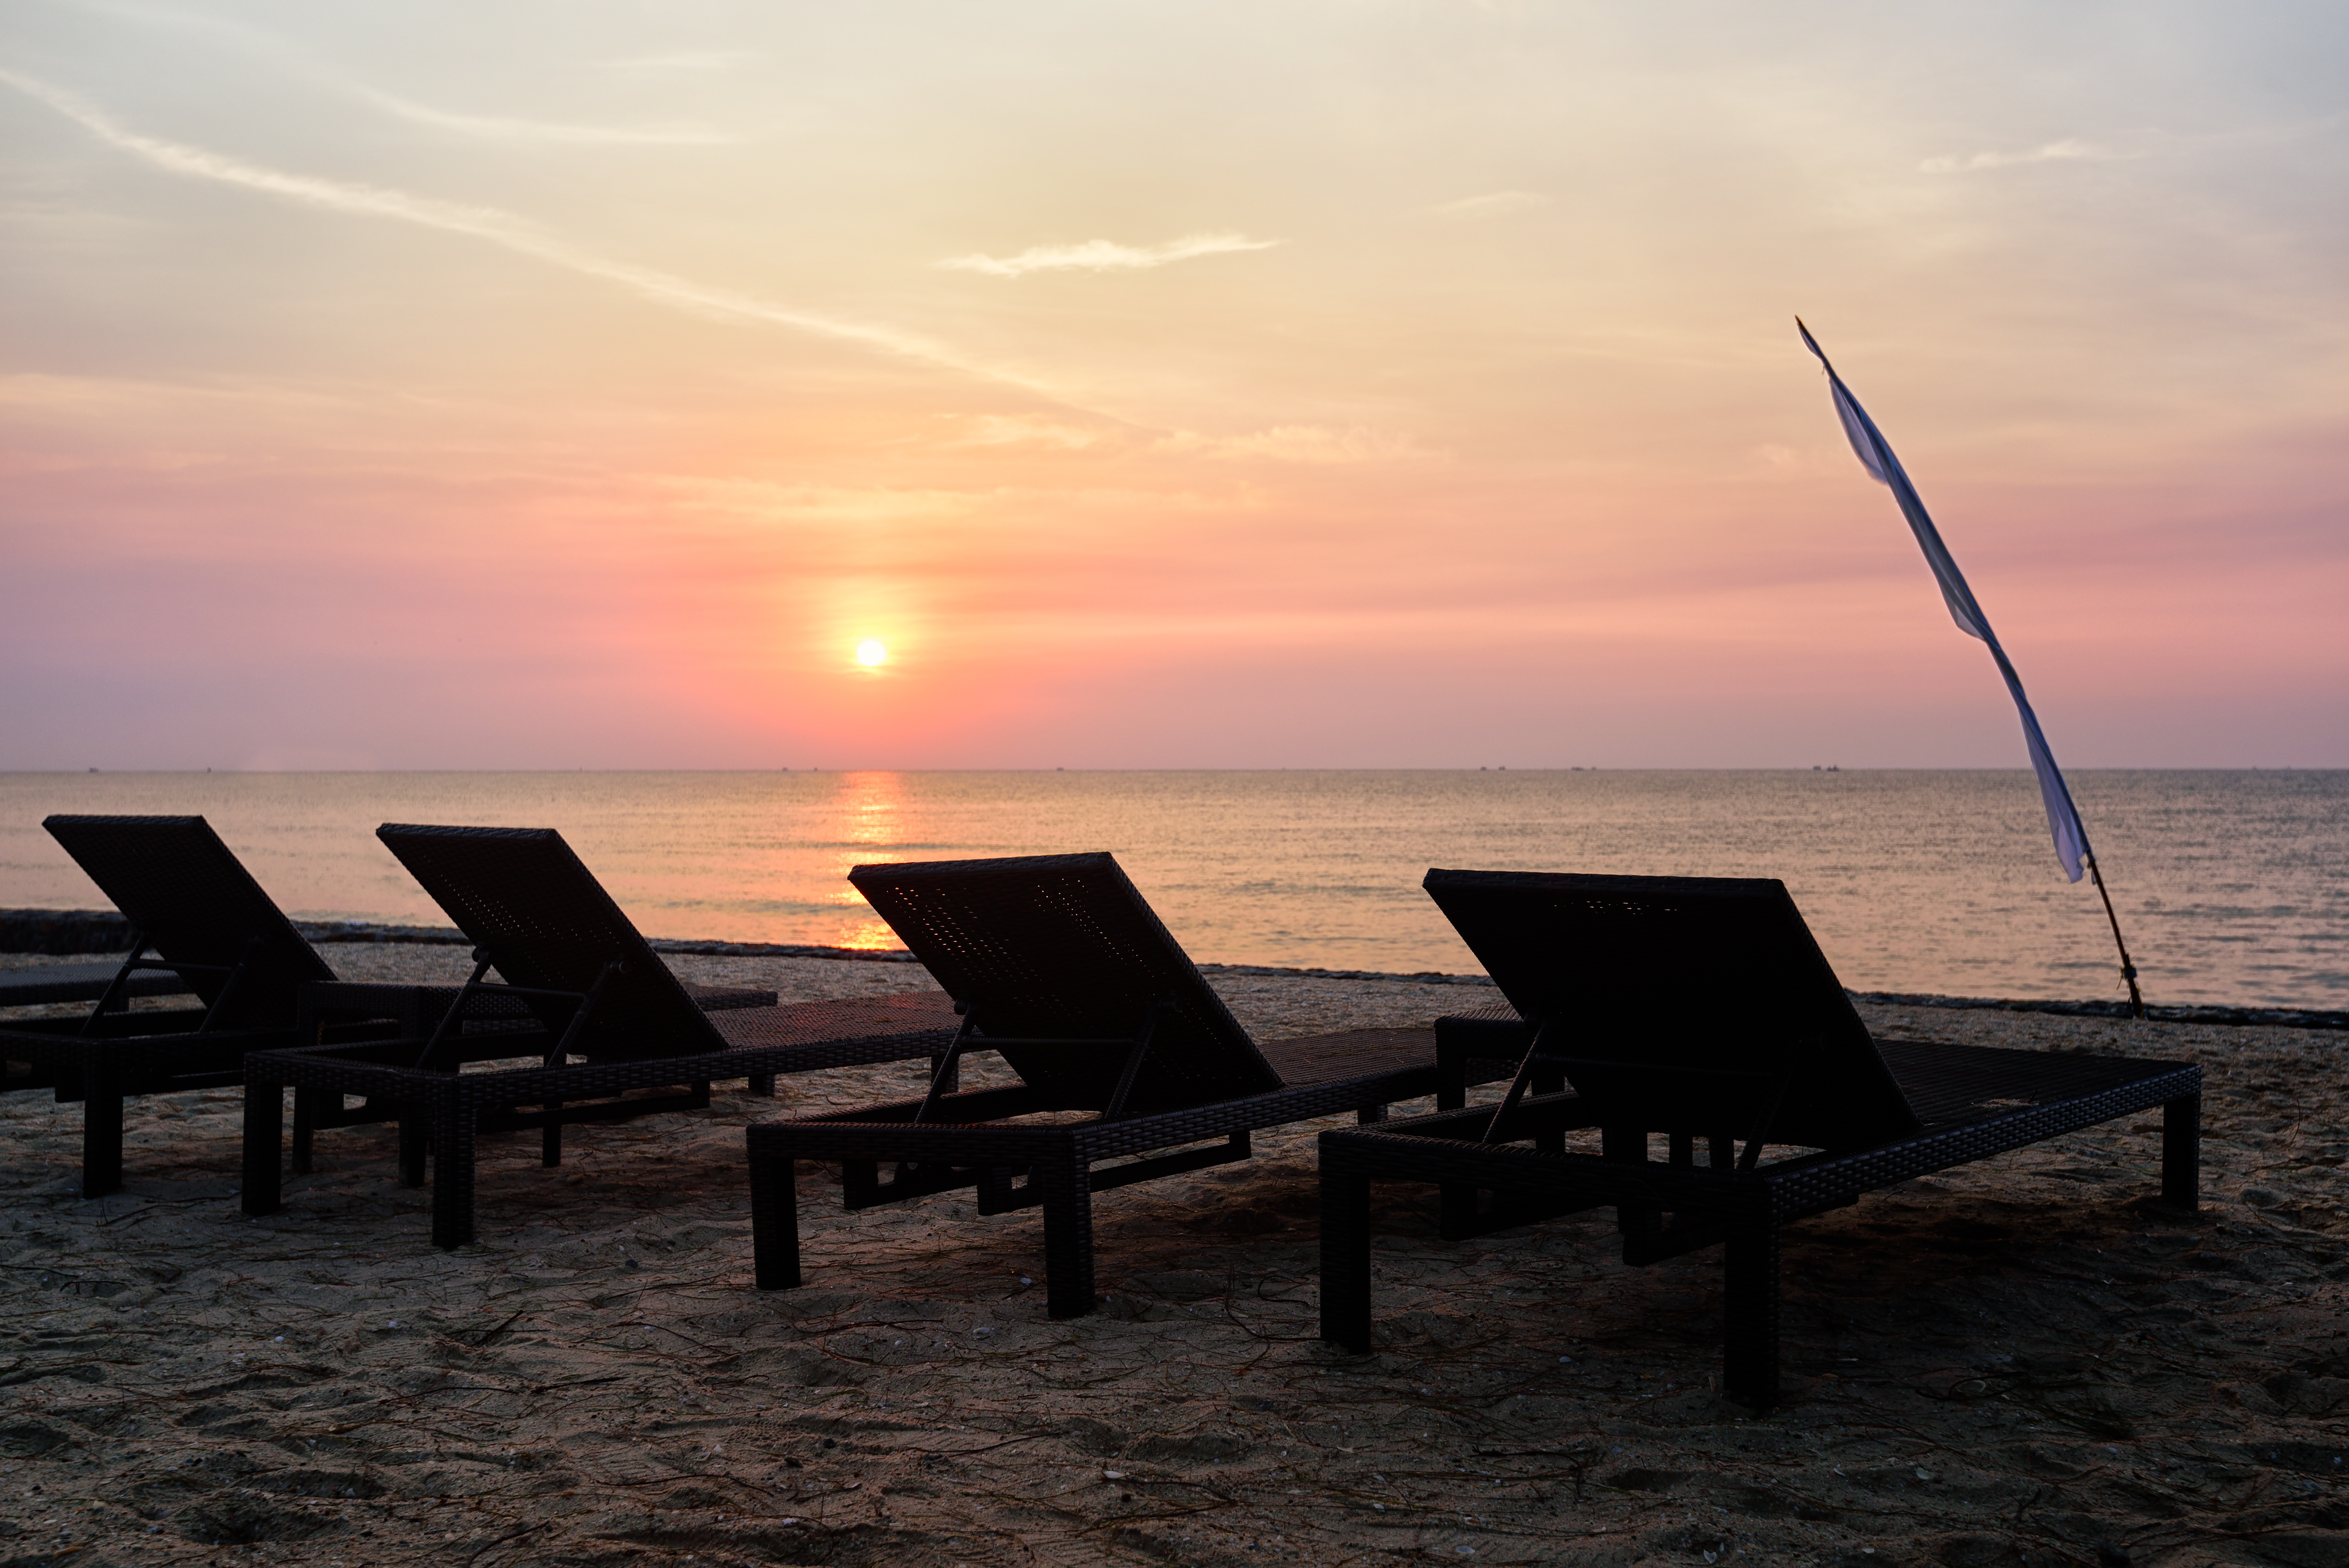
beach, sea, coast, water, ocean, horizon, dock, sky, sunrise, sunset, morning, shore, dawn, dusk, evening, nikon, thailand, lounge, chairs, publicdomain, d750, th, changwatphetchaburi, tambonbangkao, gulf